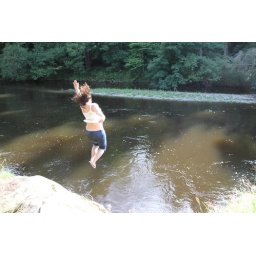
me jumping into the river tweed in summer,superman style